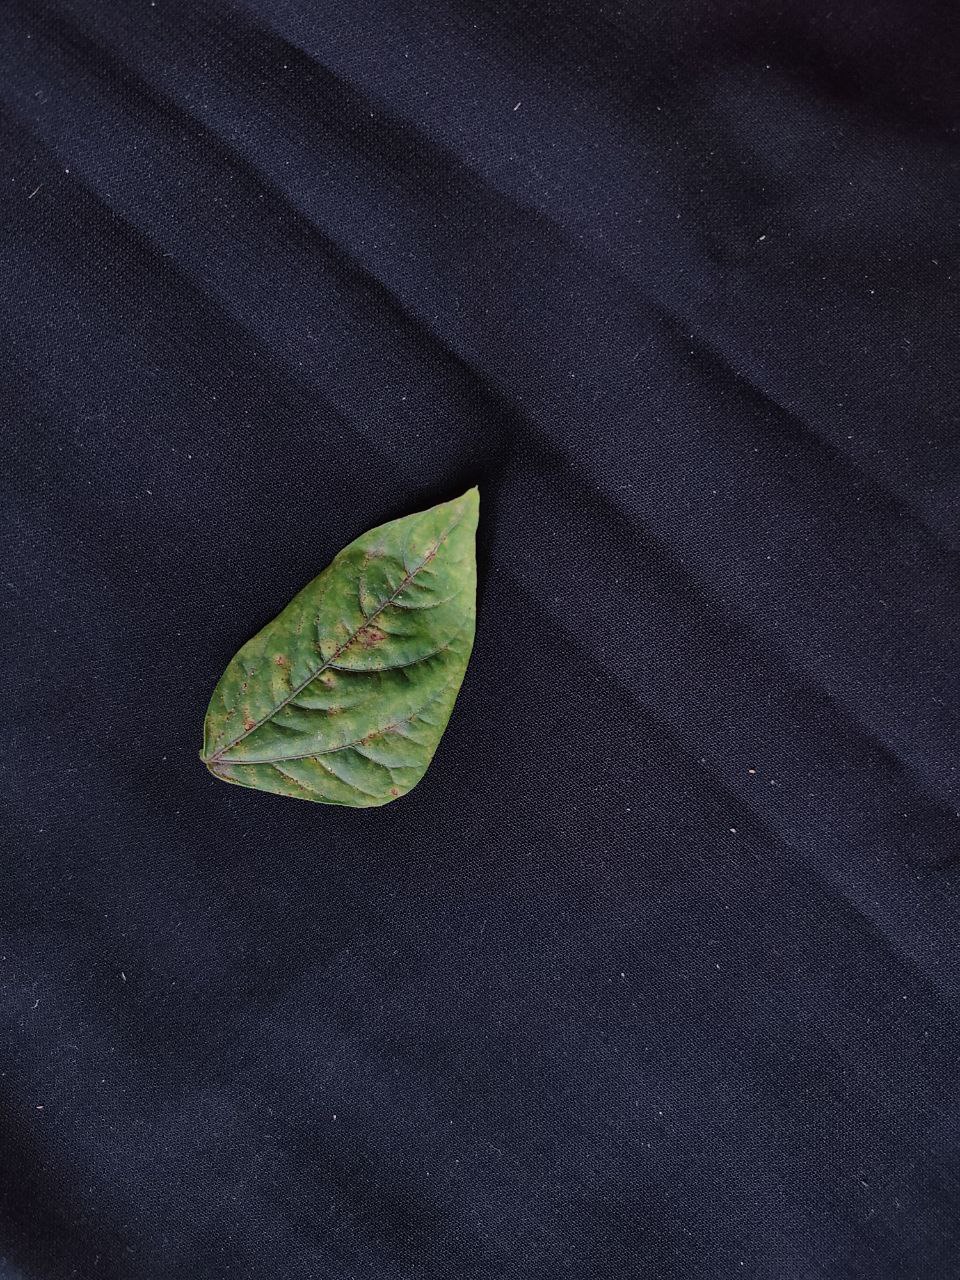
Crop: cowpea
Leaf condition: Septoria leaf spot